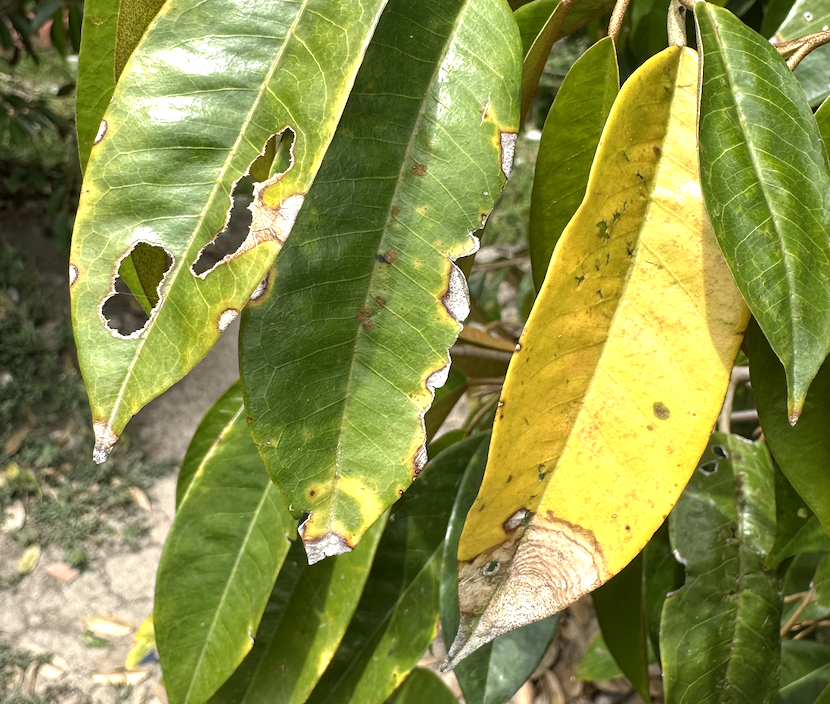
Label: anthracnose_disease